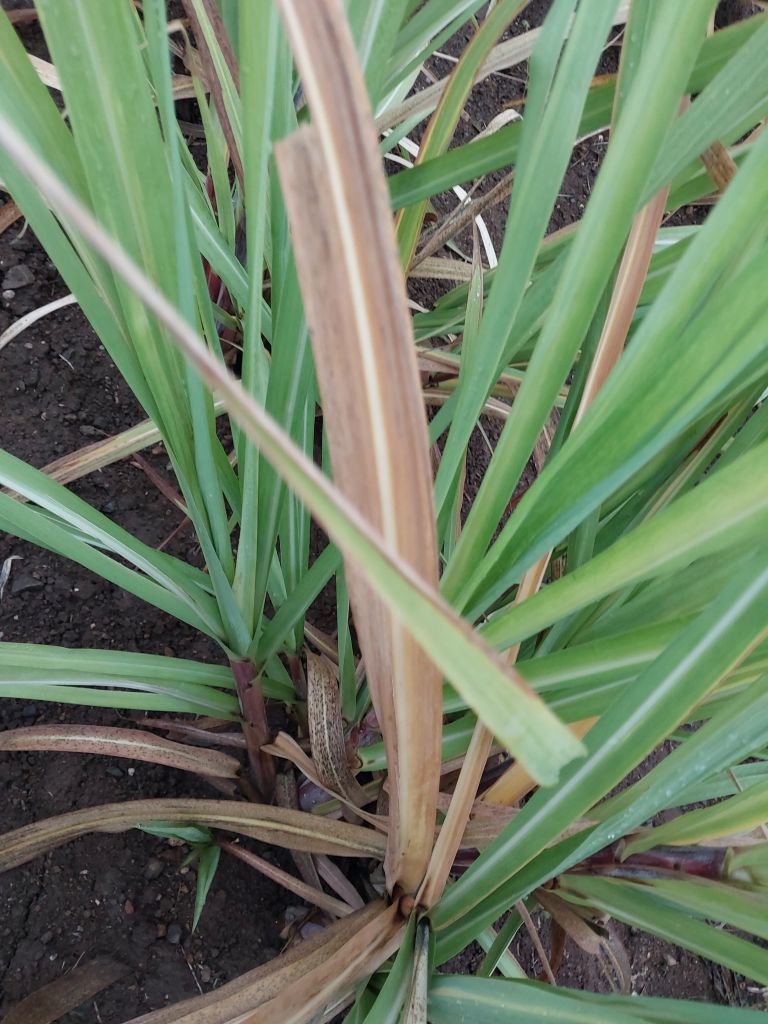
Label: BrownRust